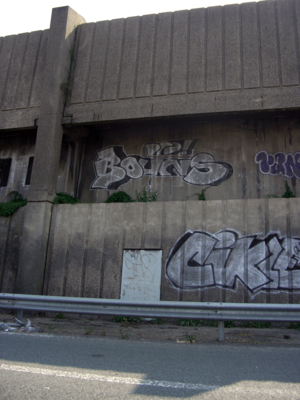
Mur anti-bruit près de Rungis, France
L'affaire Empain a défrayé la chronique au début de l'année 1978, à la suite de l'enlèvement à Paris d'un homme d'affaires belge, le baron Édouard-Jean Empain, à l'époque riche héritier et président-directeur général du groupe Empain-Schneider. Grâce au travail des enquêteurs, l'homme sera libéré après 63 jours de captivité.